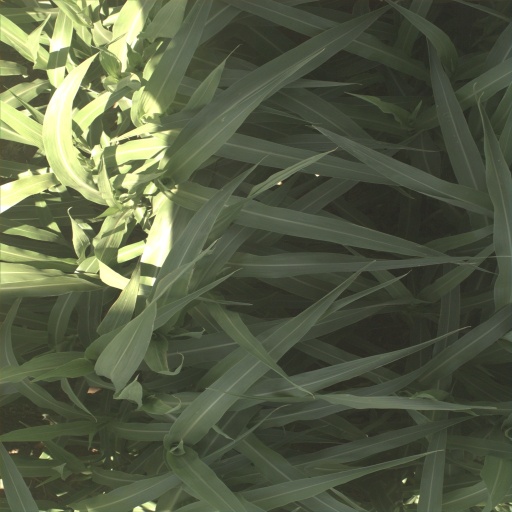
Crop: sorghum